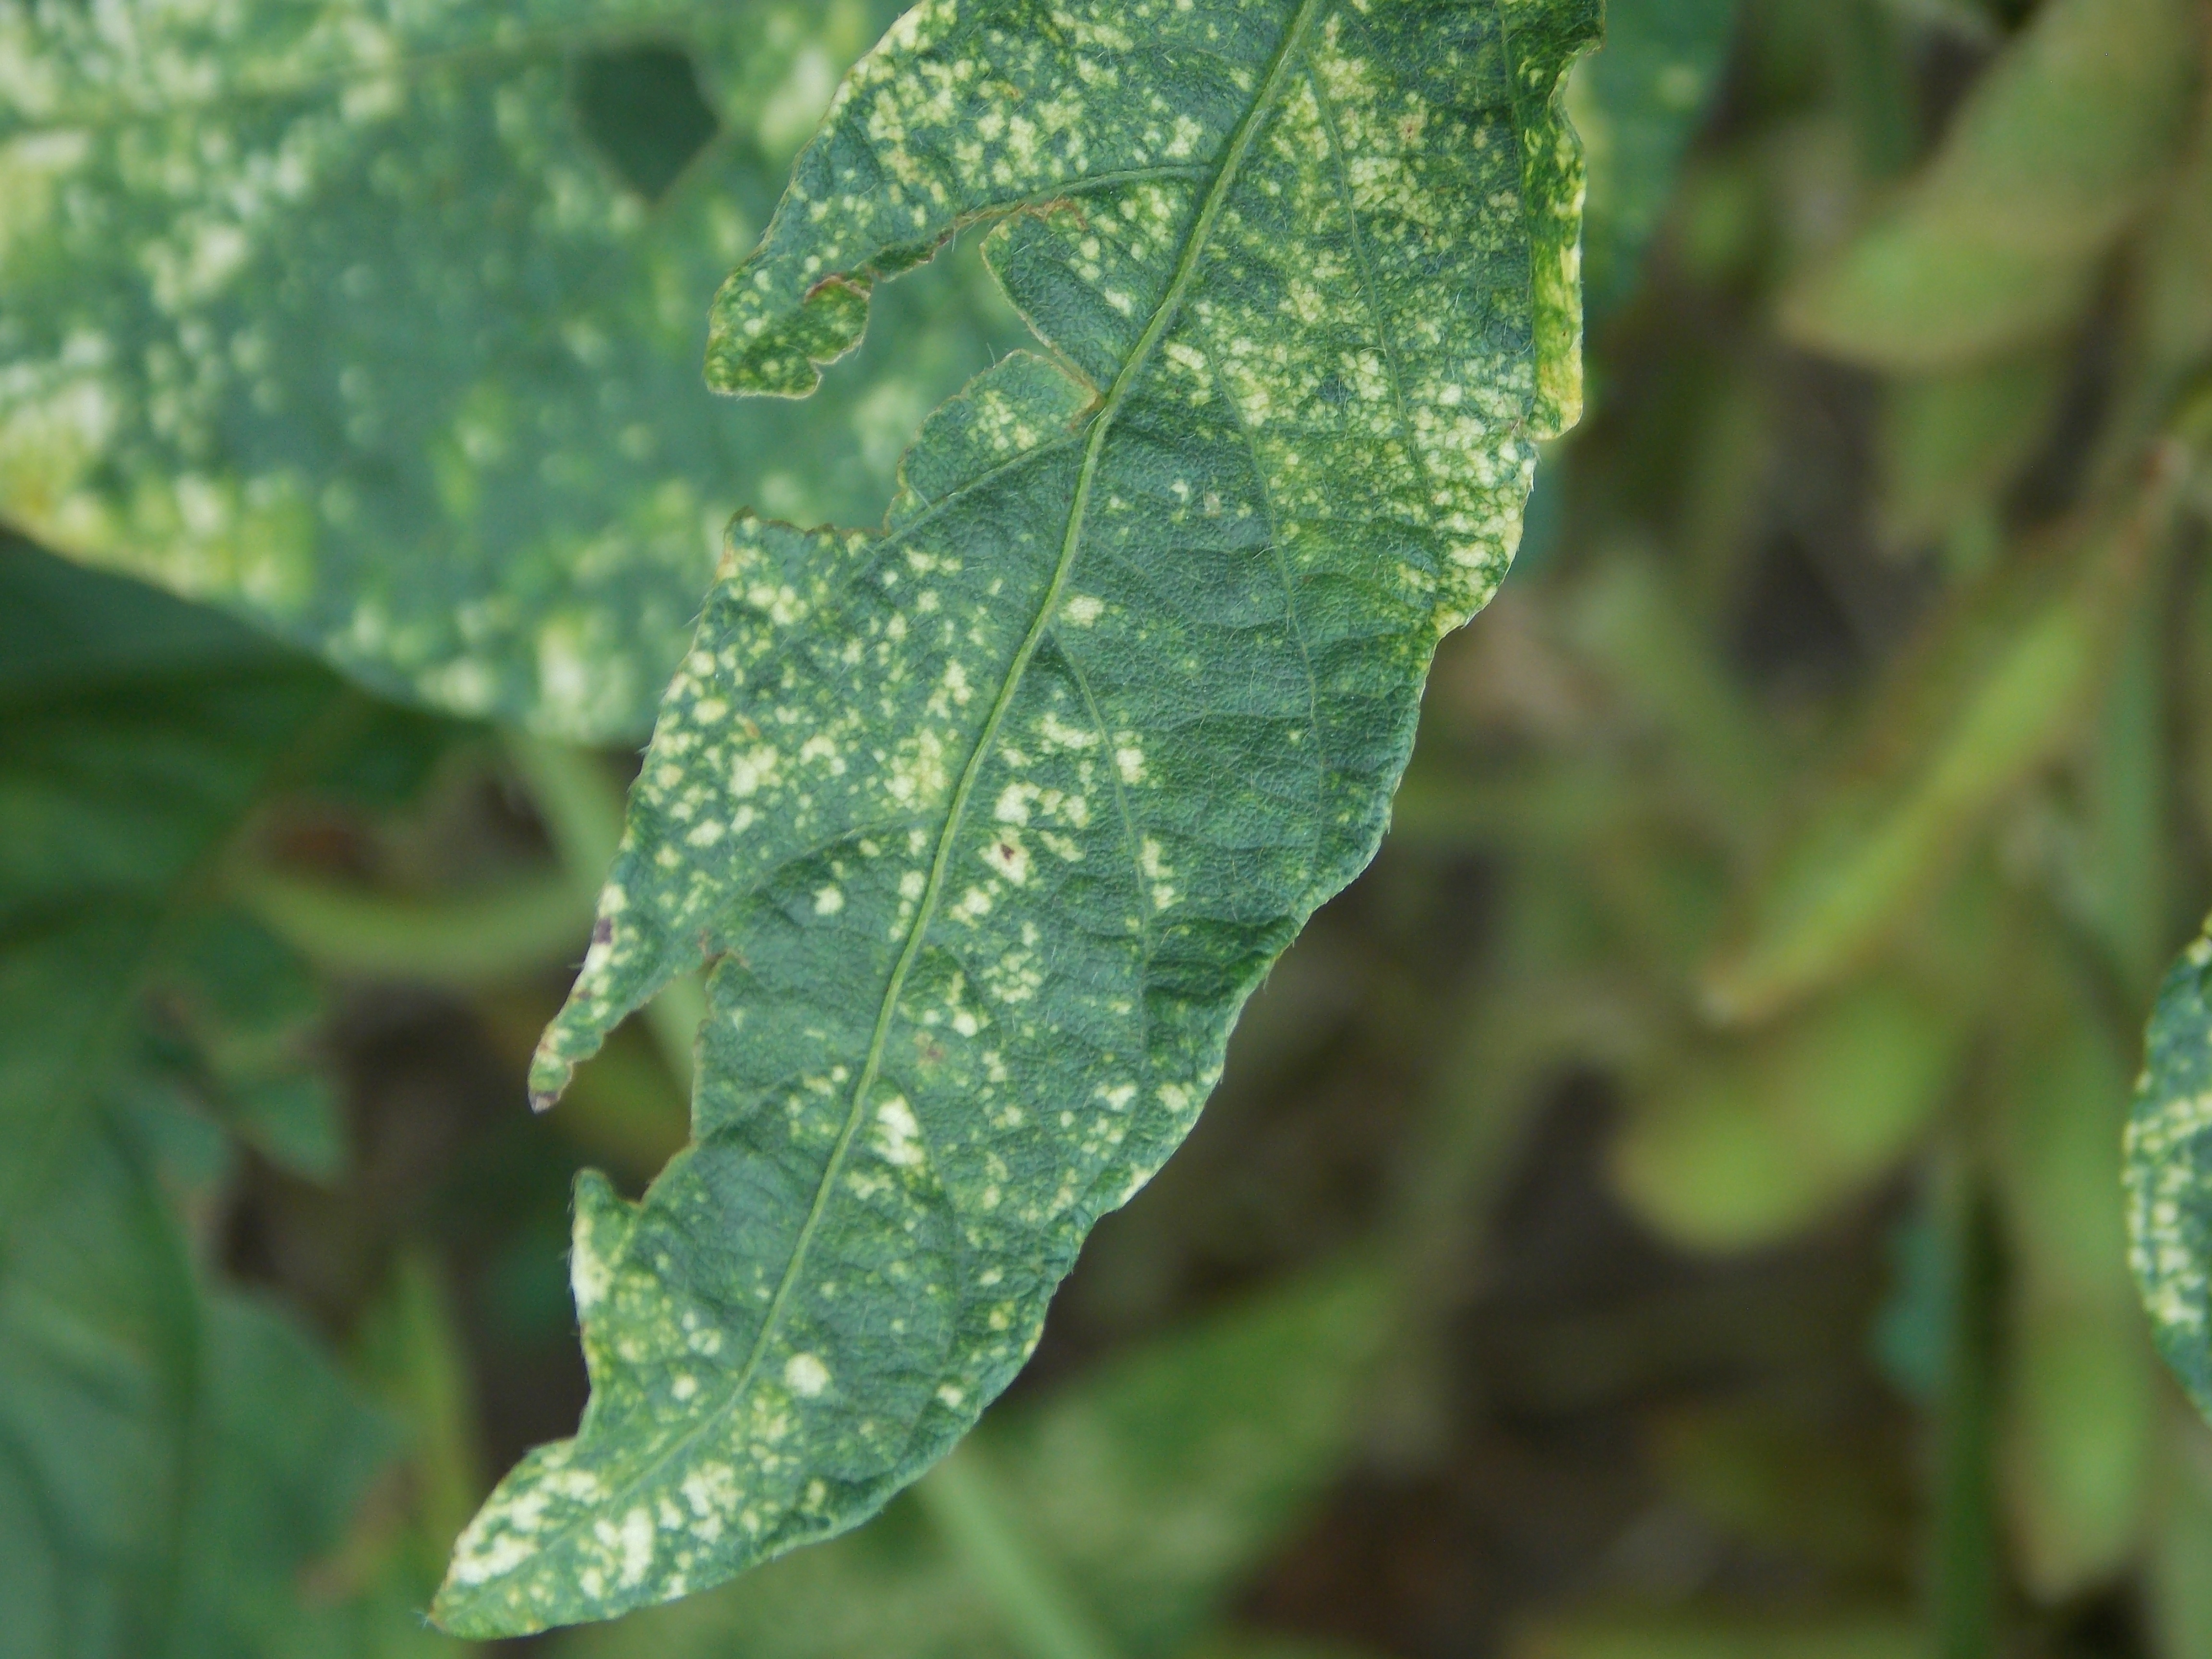
Label: Disease